Culture of Oceania

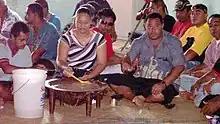
Kava culture

Niue is the birthplace of New Zealand artist and writer John Pule. Author of "The Shark That Ate the Sun", he also paints tapa cloth inspired designs on canvas. In 2005, he co-wrote "Hiapo: Past and Present in Niuean Barkcloth", a study of a traditional Niuean artform, with Australian writer and anthropologist Nicholas Thomas. Matafetu Smith founded the first Niuean women's weaving group in Auckland.